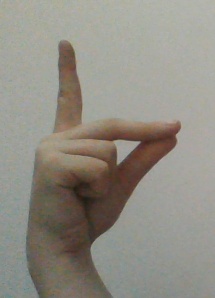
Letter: ta